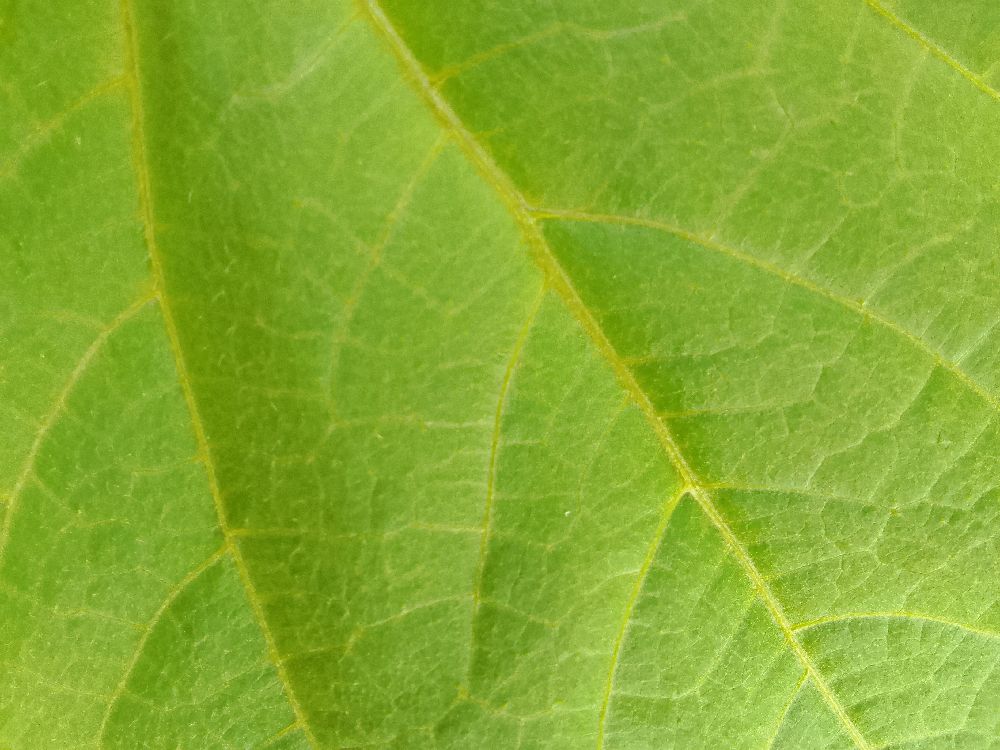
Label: healthy